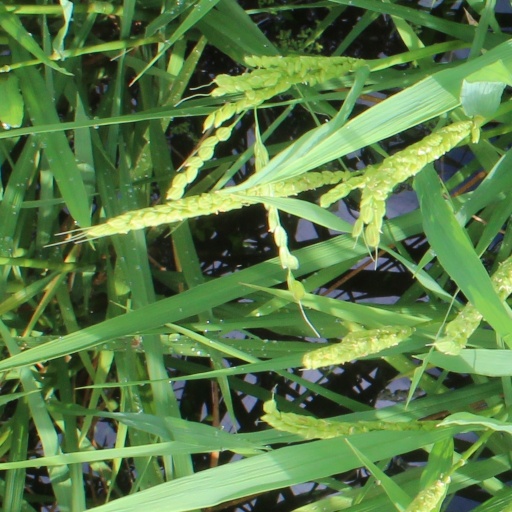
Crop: rice